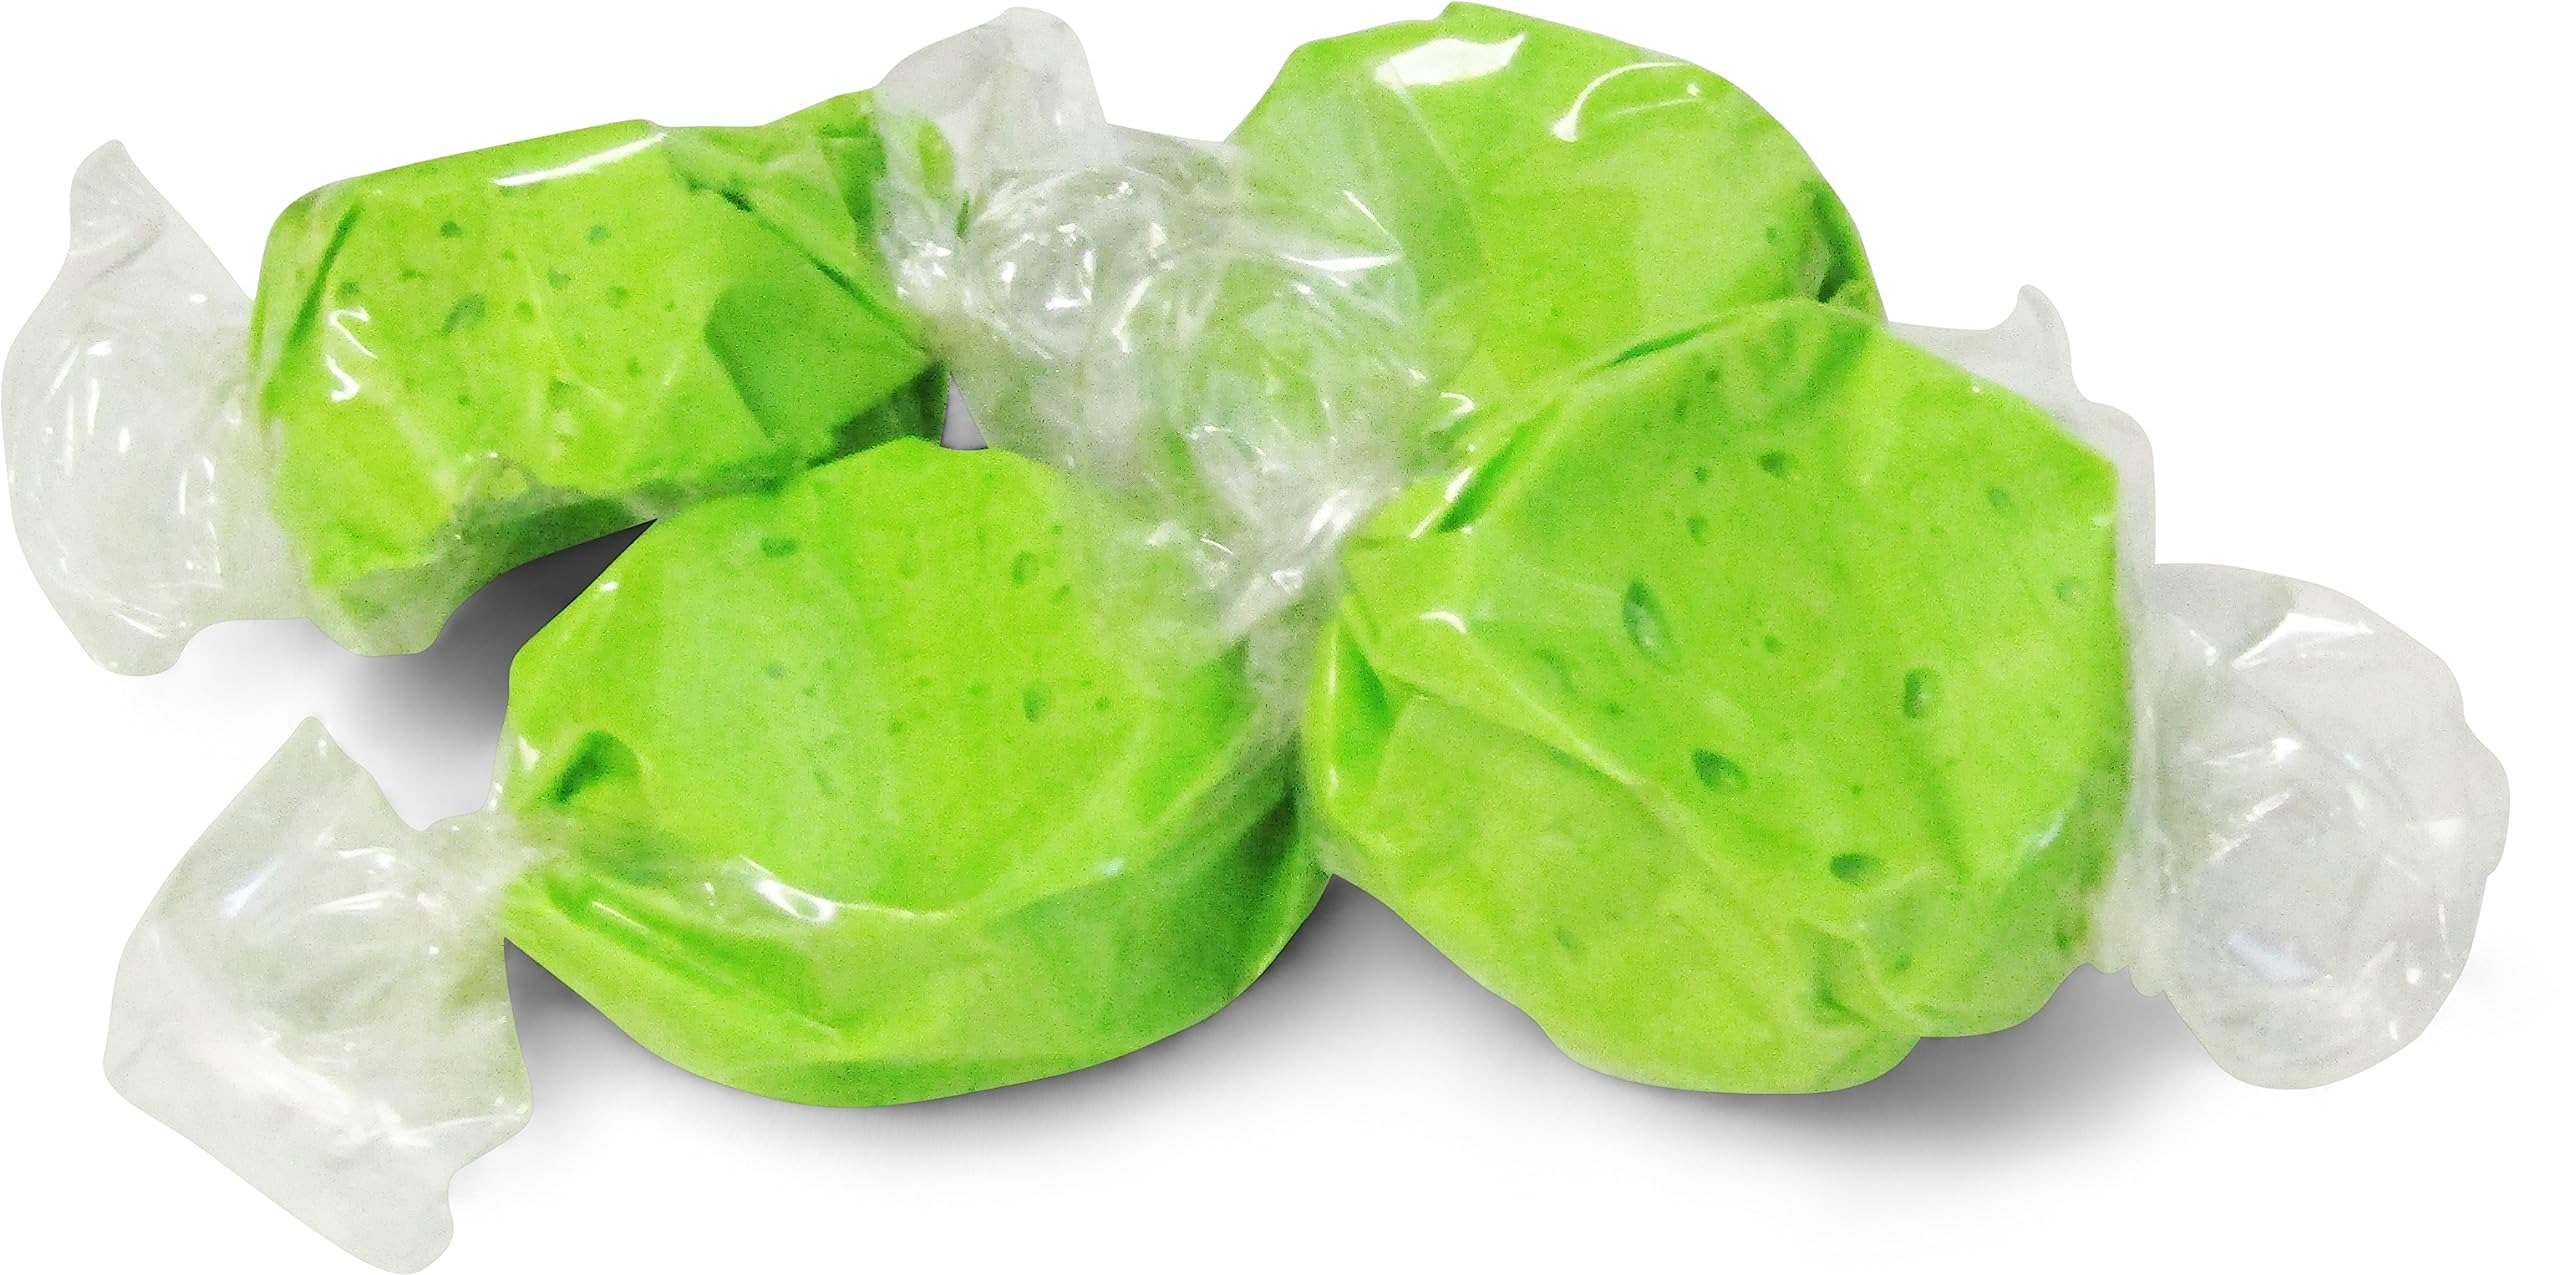
Item Name: Green Apple Flavored Taffy by Its Delish, 4 Oz Bulk Bag – Chewy Fluffy Individually Wrapped Sweet & Juicy Soft Candy Taffies - Certified Kosher
Bullet Point 1: 🍏 PERFECT TREAT GREEN APPLE FLAVORED TAFFY – Our soft green apple toffee (taffy) is for all, LOVES candy so when green apple Taffy also comes for Treat or Christmas gifts. Our naturally extracted fruits chew sure won't disappoint! Go ahead, gift them some amazing candy this Holiday season; your taste buds will "go Green Apple" when you treat them to our Soft Green Apple Taffy Chews. Try all our flavors; we are sure they will love it and you.
Bullet Point 2: 🍏 SOFY & FLUFFY TOFFEES – Our Soft Green Apple Taffy is also known as the "After You Eat Treat," so our kids can enjoy one after every meal, up to three per day, for clean teeth and a healthier smile. Enjoy the soft, gooey, and chewy texture and delicious flavors with no guilt, Gluten-free, dairy-free, natural, and mom-approved. Our goal is to provide the most flavorful, true-to-life varieties of soft, whipped-style taffy. – Approx. 18 Taffies per 4 Ounces.
Bullet Point 3: 🍏 YOUR FAVORITE GREEN APPLE TAFFY – Its Delish Green Apple Taffy is favorite among the dentists, teachers, and parents. Ideal for schools, dental and health care offices, and families who love to smile. These healthy treats are perfect for everyone, and great rewards or prizes for young children. Healthy Strawberry Taffy with a mission to make you smile, whether that's reliving childhood or offering better things for our kids.
Bullet Point 4: 🍏 HEAVENLY GREEN THEMED CANDY – It's Delish Taffy is not sugar-free but will contain smile friendly natural ingredients that are good for your teeth too. The variety pack contains Green Apple flavor individually wrapped taffies. You can try our delicious taffy treats & you can use them as a treat. Try our other colors and flavors, blueberry, Strawberry, yellow banana, peppermint and tutti frutti!
Bullet Point 5: 🍏 YOU ARE SO VALUABLE – It's easy to spread the love & share the square with your friends or throw some in your pocket or bag to enjoy either. We cherish your involvement in our brand more than everything else. It is Certified that Its Delish, Dairy-Free, Packaged in the USA non-GMO. No additives or preservatives. If you need our help or need to ask something, reach out to us. Our help group will be glad to support you and guarantee that you are 100%. - OU Certified Kosher
Product Description: <p><strong>Green Apple Flavored &nbsp;Taffy Chews By Its Delish- 4 Oz Bulk Bag</strong></p><p>Our soft Green Apple flavored taffy chews are sweet, chewy, and full of flavor. They are made in-house by our Green Apple Taffy experts and are individually wrapped. Try our Green Apple flavor. They'll be appreciated by kids and adults alike stock up for your pantry and upcoming events. A chewier texture meets our bold flavors for a different spin on our long-lasting chews. Each bite turns into a mouthwatering delight with a mildly tangy flavor and ultra-stretchy texture made to savor. With Green Apple Taffy, you are in for an enjoyable treat! Each Green Apple flavored taffy has individually wrapped delicious gourmet taffy. We make sure we always have the best of flavors. Our goal is to provide the most flavorful, true-to-life varieties of soft, whipped style taffy you can find. We are always testing new flavors and adding them to our list every year. Soft Green Apple Taffy flavor is the original, just chewier! Stock up for snacking or a pink themed party!</p><p><strong>About It's Delish!</strong></p><p>It's Delish was established in 1992 and is located in North Hollywood, California. It's Delish is a food manufacturer and distributor who produces over 500 gourmet food products including licorice, sour belts, taffies, caramels, Jordan almonds, chocolates, nuts, fruits, trail mixes, spices, and the spice blends. It's Delish also produces organics and all natural products. We give you the opportunity to order from the factory direct!</p><p>It’s Delish! prides itself on the four pillars that are at the foundation of everything we do.</p><p>Innovation Quality Value Service</p>
Value: 1.0
Unit: Count

Price: 12.99